Saldi

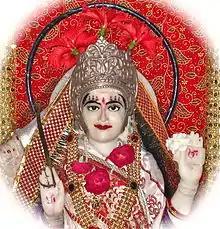

Salvabhai Patel was the son of Teja Patel and he migrated from Champaner, before The young Sultan of Gujarat, Mahmud Begada, deciding to attack Champaner with his army in December 1482. He raised his family in this area which ultimately came to be known as Saldi.